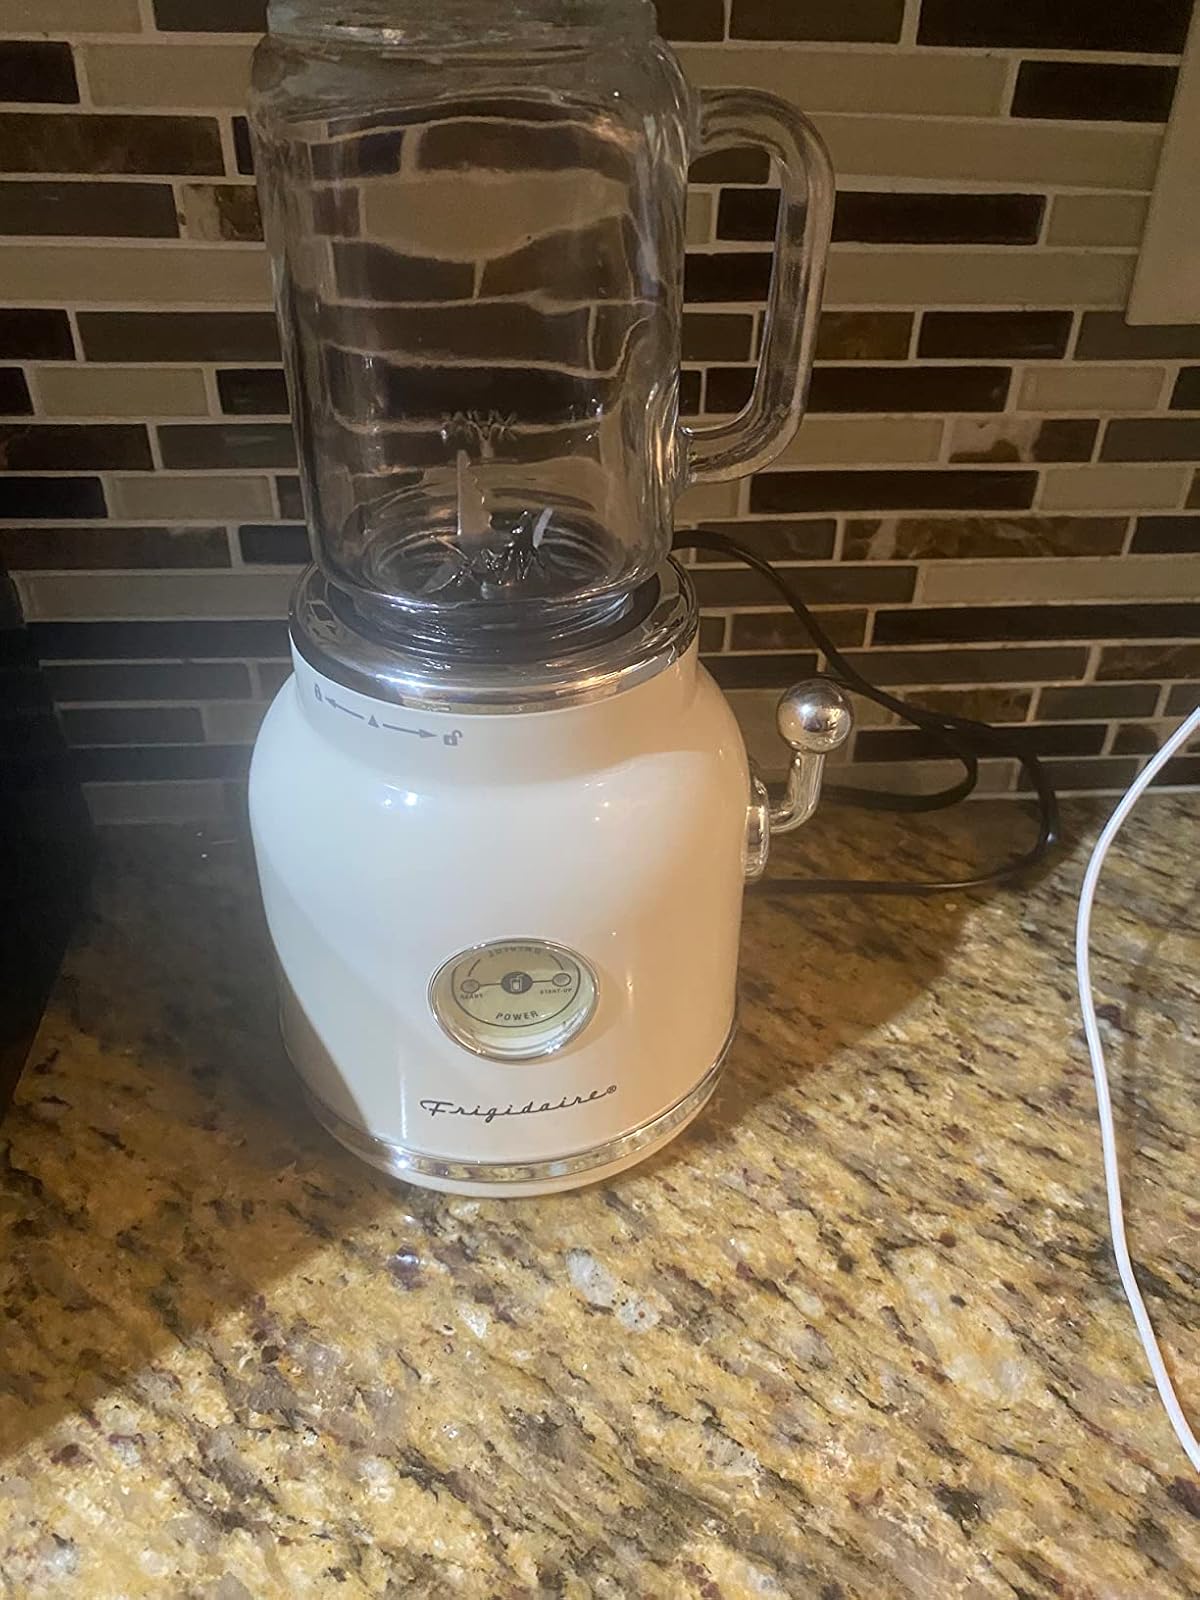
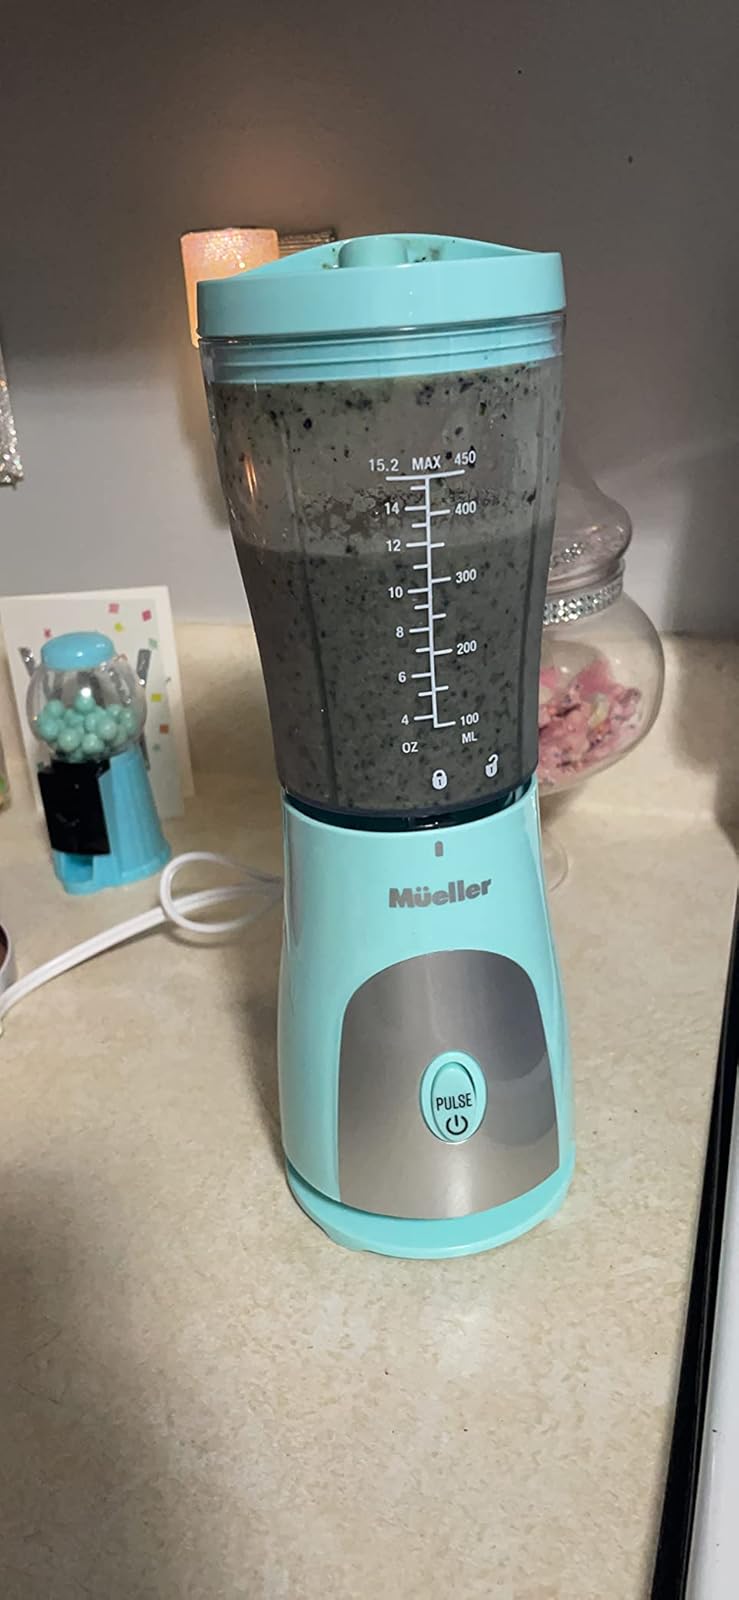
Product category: items_blender
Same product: no